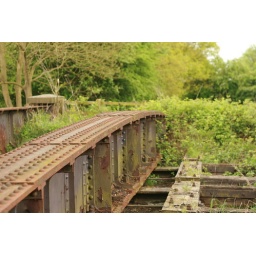
This is a rusty old railway bridge over the Ashby Canal. Luckily, it's not in use any more!